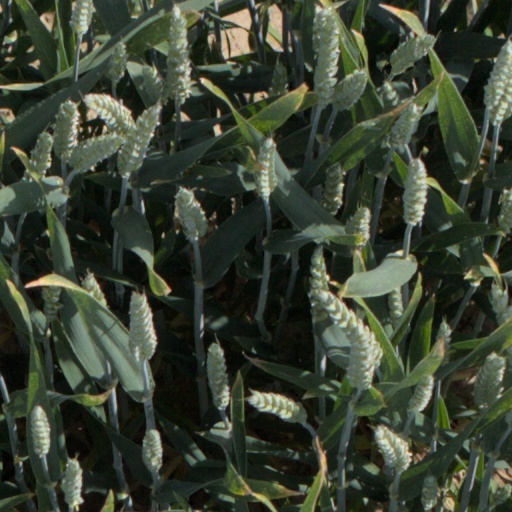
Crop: wheat